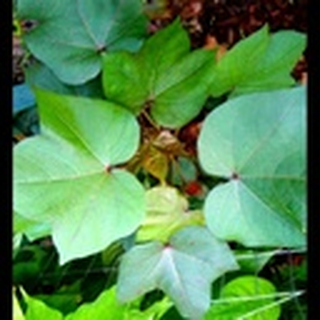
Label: healthy_cotton